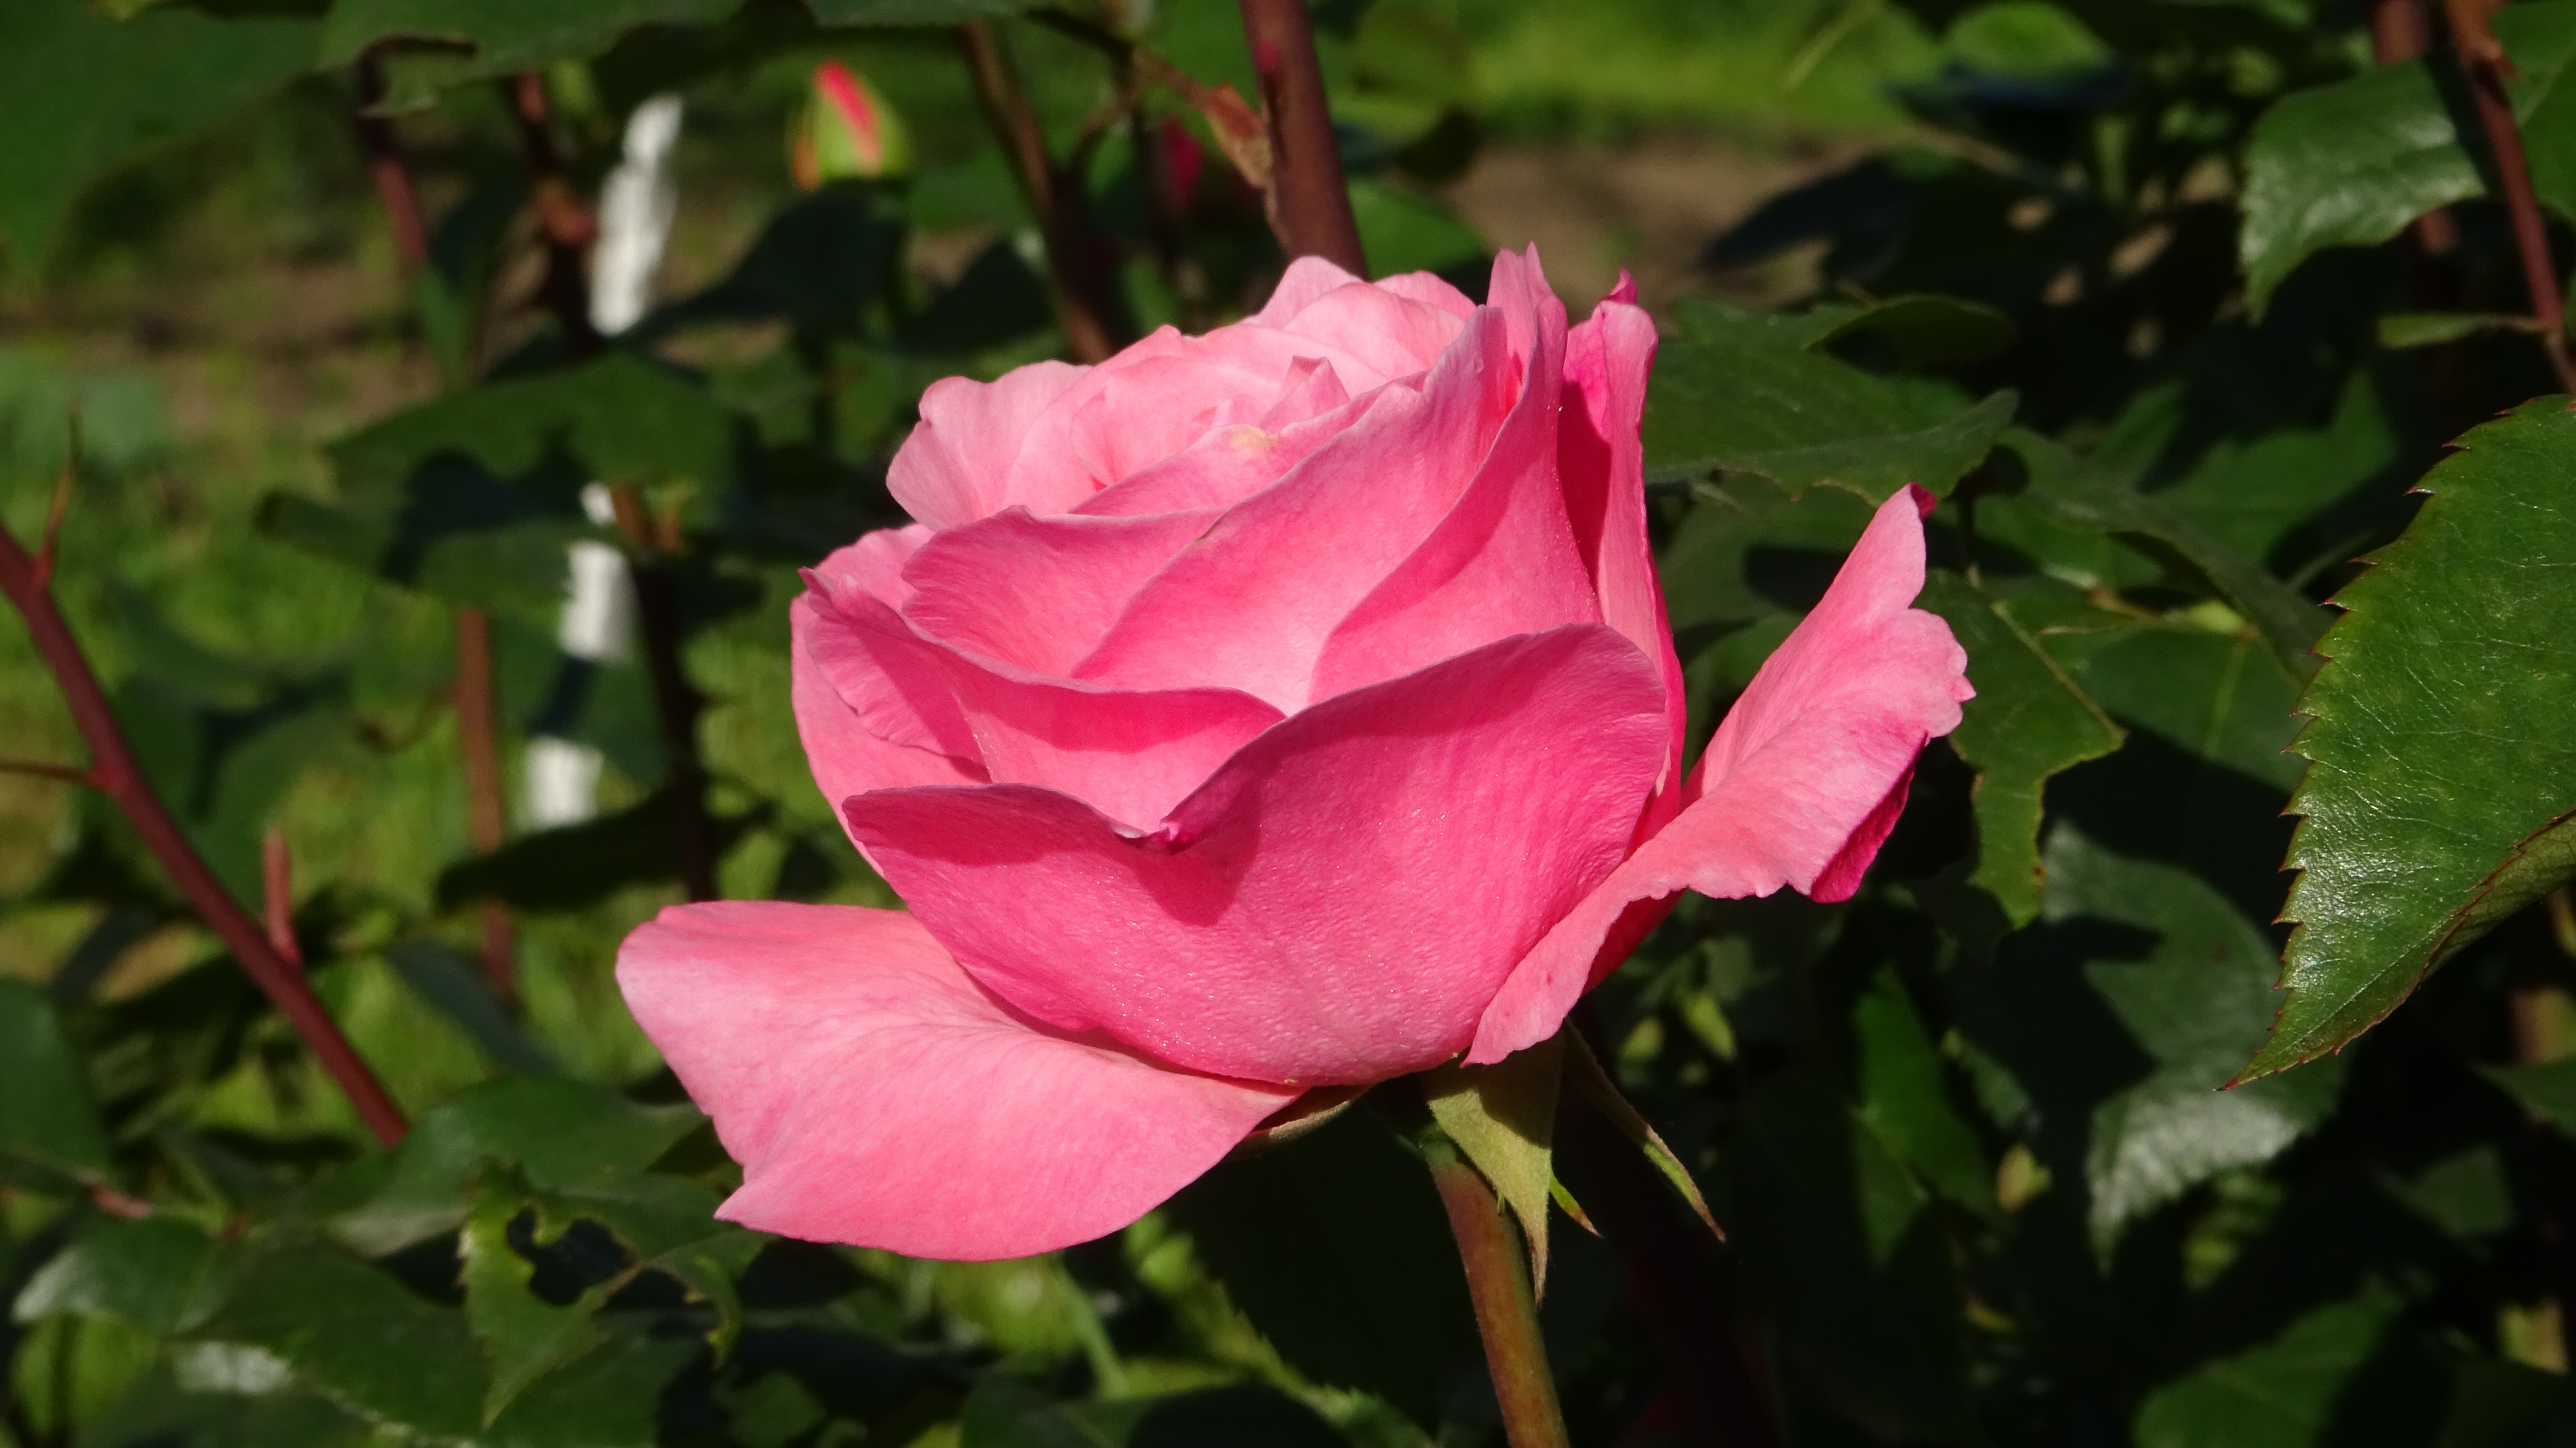
plant, flower, petal, love, rose, romance, garden, pink, flora, red rose, flowers, roses, petals, floribunda, rose bloom, rose blooms, flowering plant, garden roses, rose family, annual plant, land plant, rosa centifolia, rose order, rosa gallica